William Hutchinson Norris

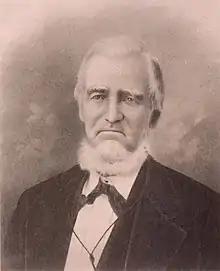
Illustration of William H. Norris, one of the most prominent Confederados in Brazil.

William Hutchinson Norris (September 25, 1800 – July 13, 1893) was an American politician who was the founder of the city of Americana and a settlement in Santa Bárbara d'Oeste. A notable Confederate during American Civil War, Norris was a significant figure in the history of the Confederados following the war.